Peter Josyph

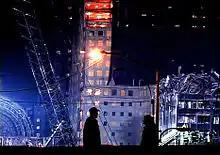
Scene from Peter Josyph's "Liberty Street: Alive at Ground Zero"

Josyph's feature documentary "Liberty Street: Alive at Ground Zero" (Lost Medallion Productions, 2005) is based on a year and a half of filming in Lower Manhattan after the 9/11 attacks. It won two awards in American film festivals and is a companion to his book "Liberty Street: Encounters at Ground Zero." Josyph directed a related short film, "I've Got to Go Fix My Flags" (Lost Medallion Productions, 2013), also shot at Ground Zero. His film "No Standing in St. Petersburg" starring Elena A. Shadrina, Anna Istomina, Raymond Todd, and Kevin Larkin, is airing between 2013 and 2018 at his YouTube channel, where he also reads the poetry of Whitman, Keats, Swift, Donne, Blake, Dickinson, and Shakespeare. His film "Hell", starring Josyph and Raymond Todd, is also viewable at Josyph's website. His series of jazz films includes "G Is Good", a short about night in New York featuring trumpeter Tim Hagans and tabla player Badal Roy; "Bad at the Pad", a series of improv duets with Tim Hagans and Jukkis Uotila; "Free With Lee", featuring sax legend Lee Konitz in conversation with Tim Hagans; "Man With Saxophone: Lee Konitz Back in Boston", with Lee Konitz and pianist Dan Tepfer; and two tributes to jazz legend Bob Belden: "Killer Instinct", and "28 If", both featuring Tim Hagans and other members of the original Animation/Imagination band. Josyph also directed a series of short films featuring the Tim Hagans Quartet called "Tim Hagans at Dizzy's".